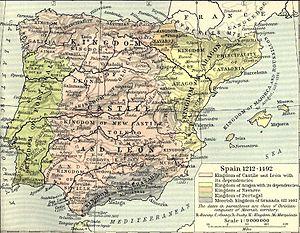
La guerre civile catalane oppose le roi Jean II d'Aragon aux institutions catalanes, la Députation de la Généralité et le Conseil de Cent, qui s'affrontent pour le pouvoir politique. L'élément déclencheur de la crise est la mort, dans des conditions suspectes, de Charles de Viane, fils aîné de Jean II, institué héritier de la couronne de Navarre par sa mère Blanche Iʳᵉ. Lors de la capitulation de Villafranca en 1461, les Catalans avaient imposé à Jean II la nomination de Charles de Viane comme lieutenant général de la Catalogne. En réalité, acculé par les problèmes de trésorerie son frère et prédécesseur, Alphonse V le Magnanime, avait multiplié les occasions de mécontentements dans la gestion des justices seigneuriales en Catalogne.